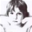
Label: boy